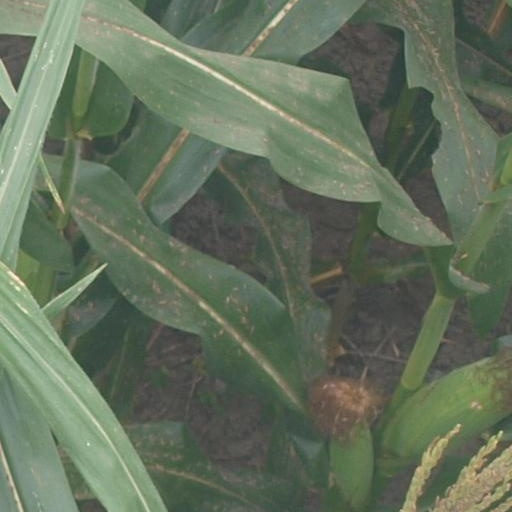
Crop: maize; corn